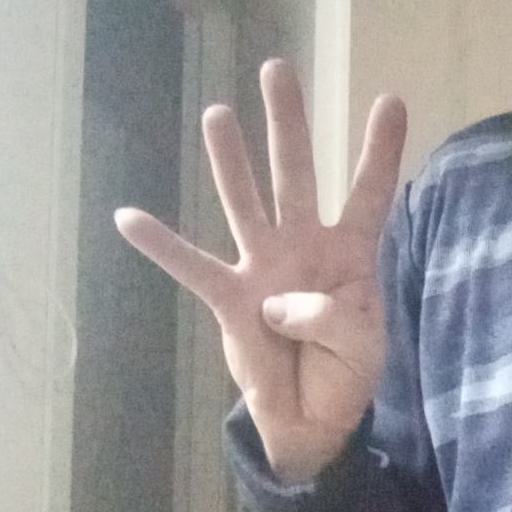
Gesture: four